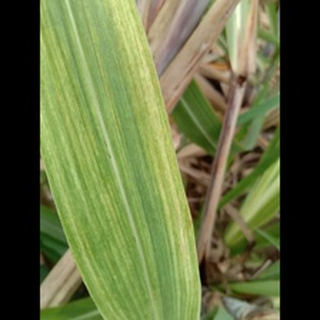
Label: sugarcane_mosaic